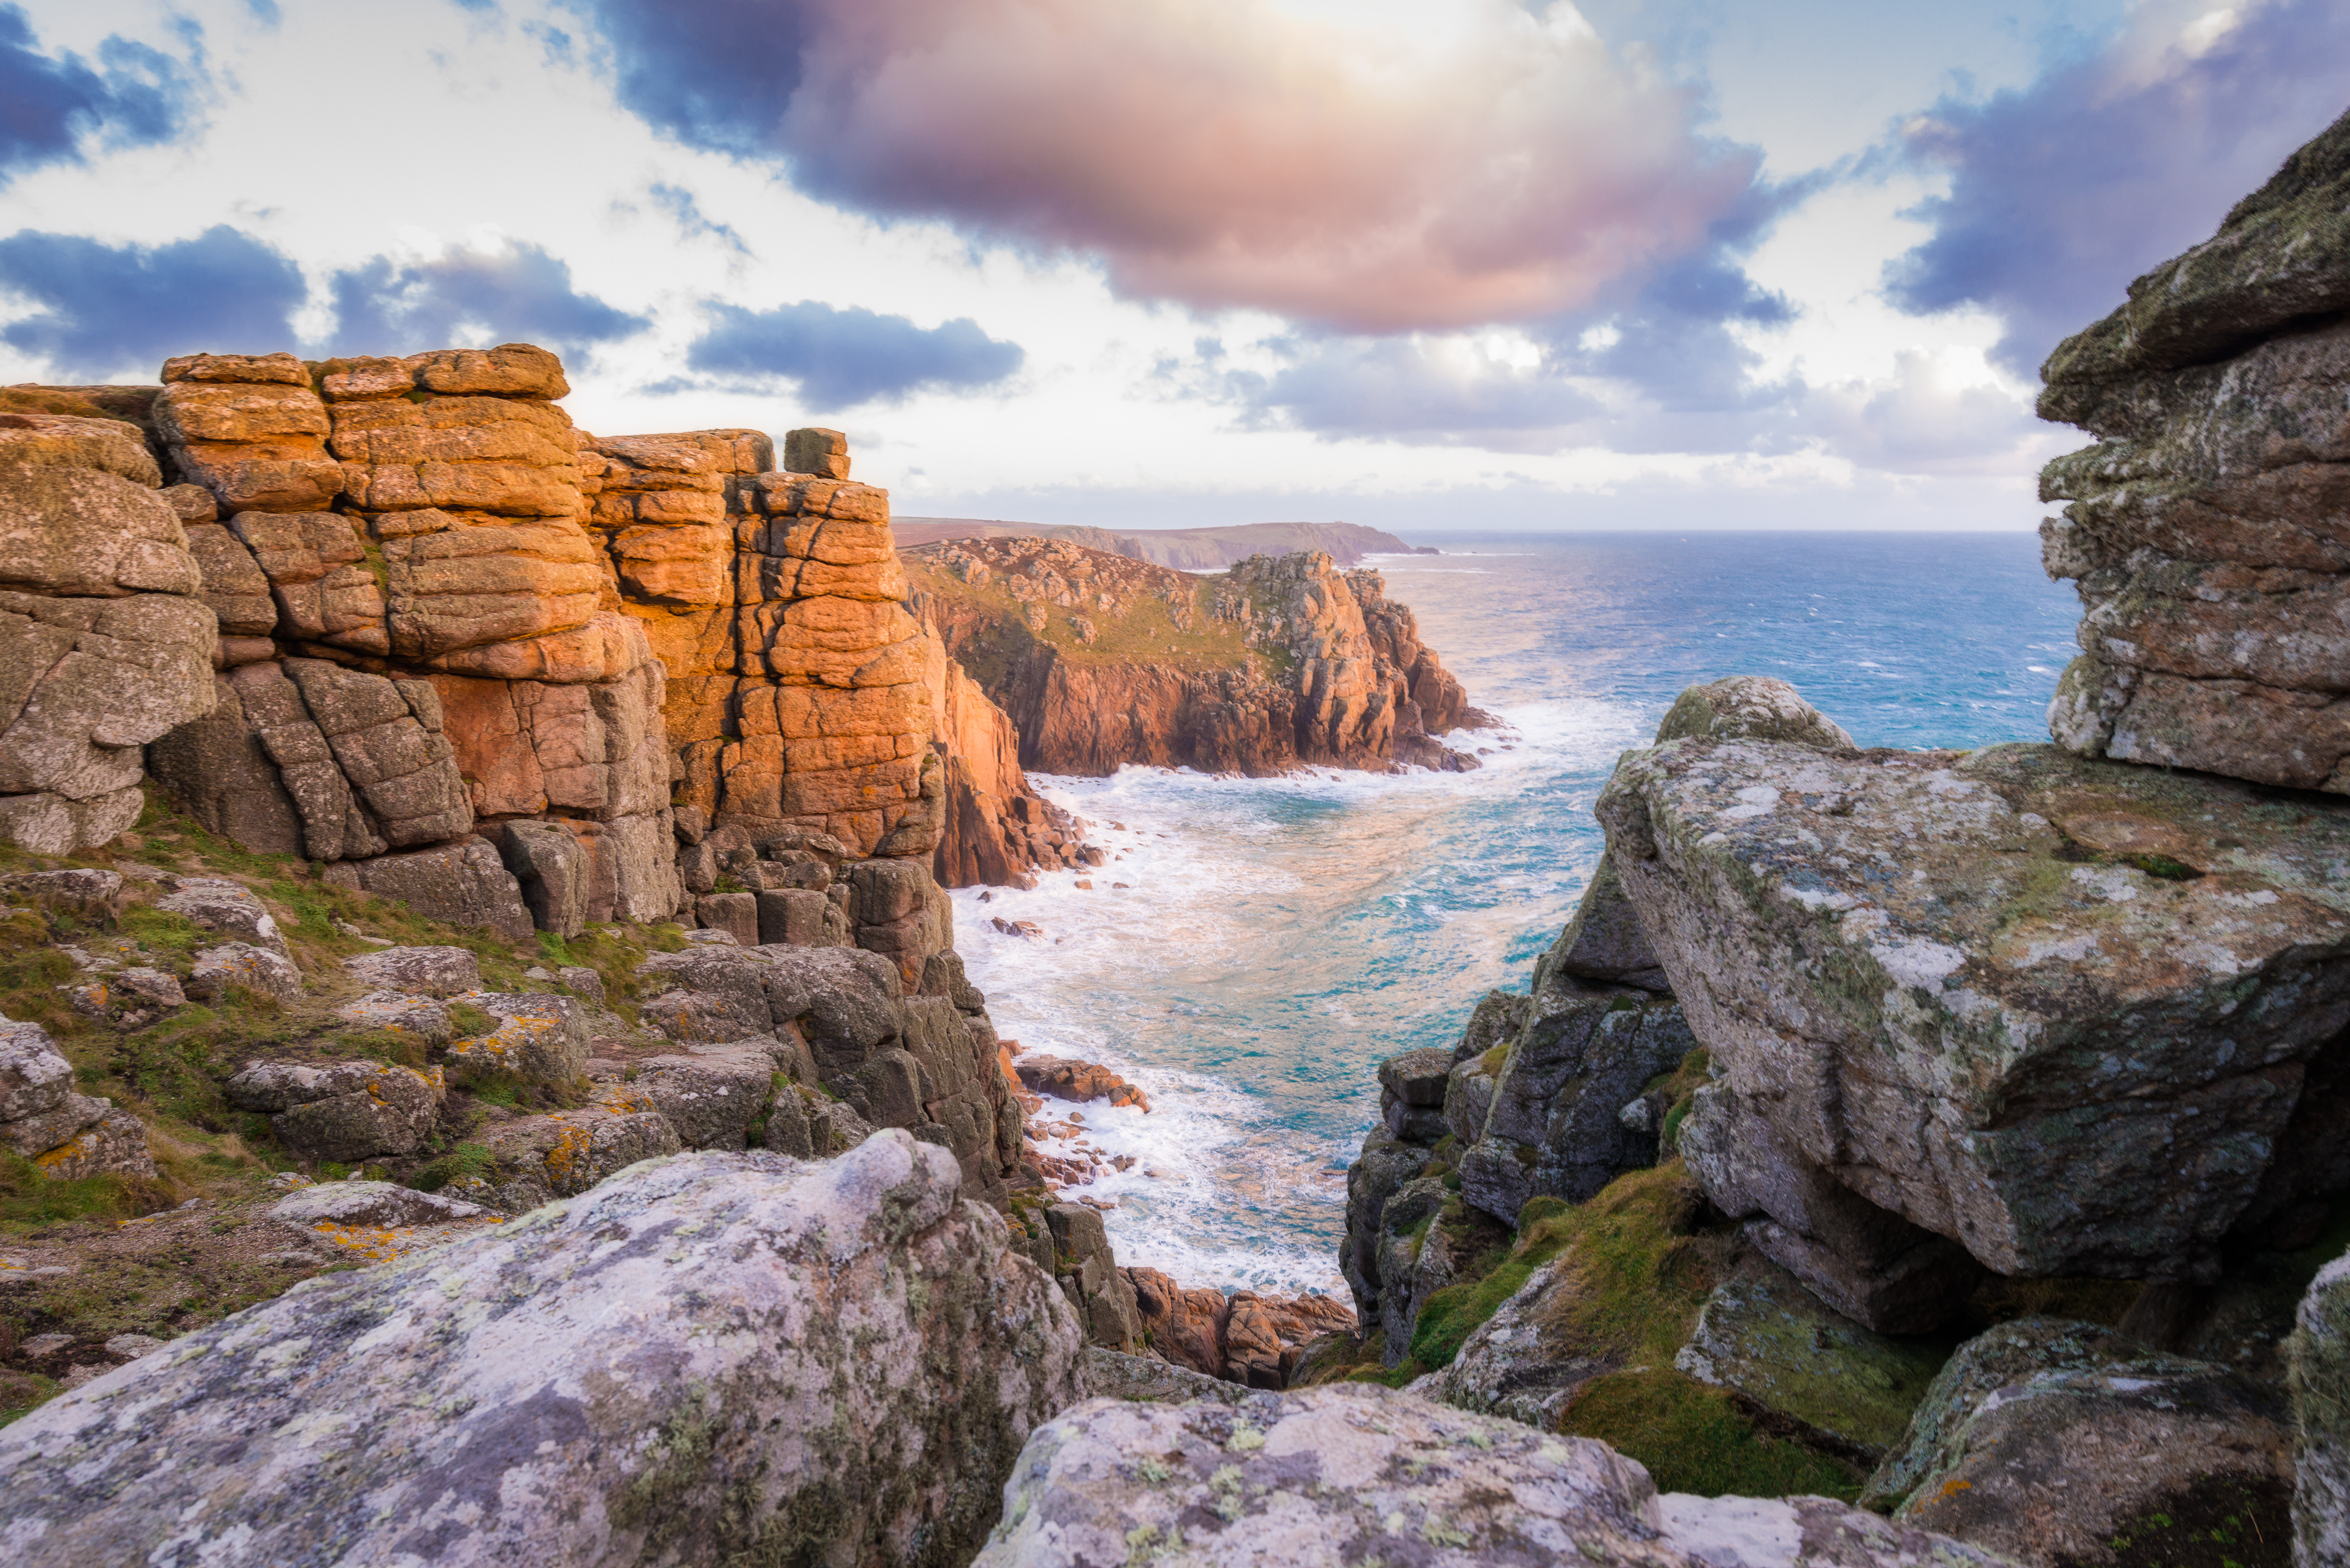
landscape, sea, coast, water, rock, ocean, mountain, light, sky, sunset, formation, cliff, seascape, terrain, national park, material, rocks, uk, england, waves, clouds, geology, cliffs, badlands, nikond800e, cornwall, cape, landsend, landform, natural arch, geographical feature